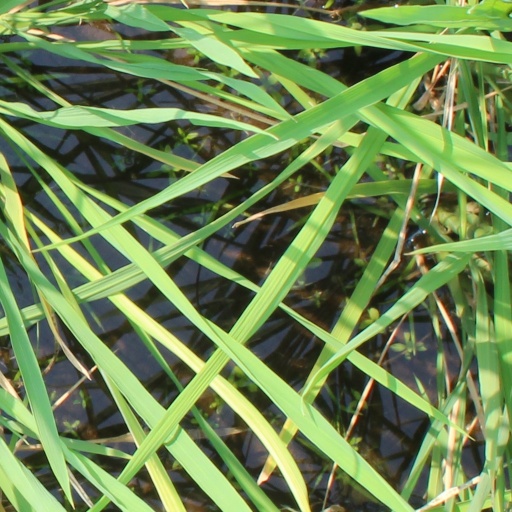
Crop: rice